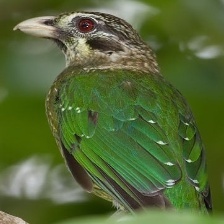
Species: SPOTTED CATBIRD
Scientific name: AILUROEDUS MACULOSUS